The Devil and Daniel Webster (film)

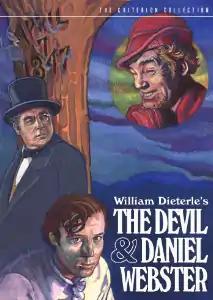
DVD cover

The Devil and Daniel Webster is a 1941 American supernatural film based on the 1938 play adaptation of Stephen Vincent Benét's 1936 short story "The Devil and Daniel Webster". The play by Benét was in turn based on the libretto created by Benét for an opera adaptation of his short story with composer Douglas Moore, a project he began writing in 1937. Benét and Dan Totheroh adapted the play into the film's screenplay.